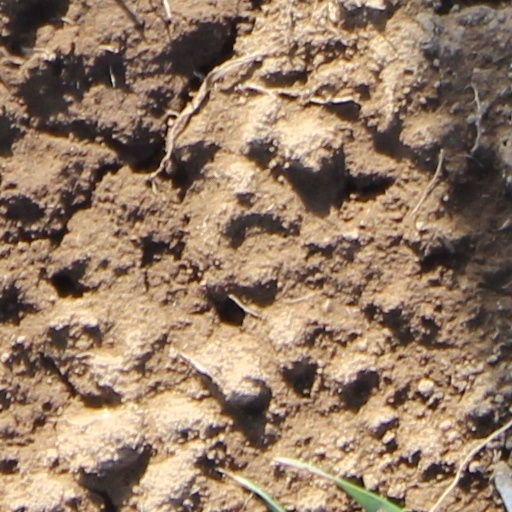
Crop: wheat